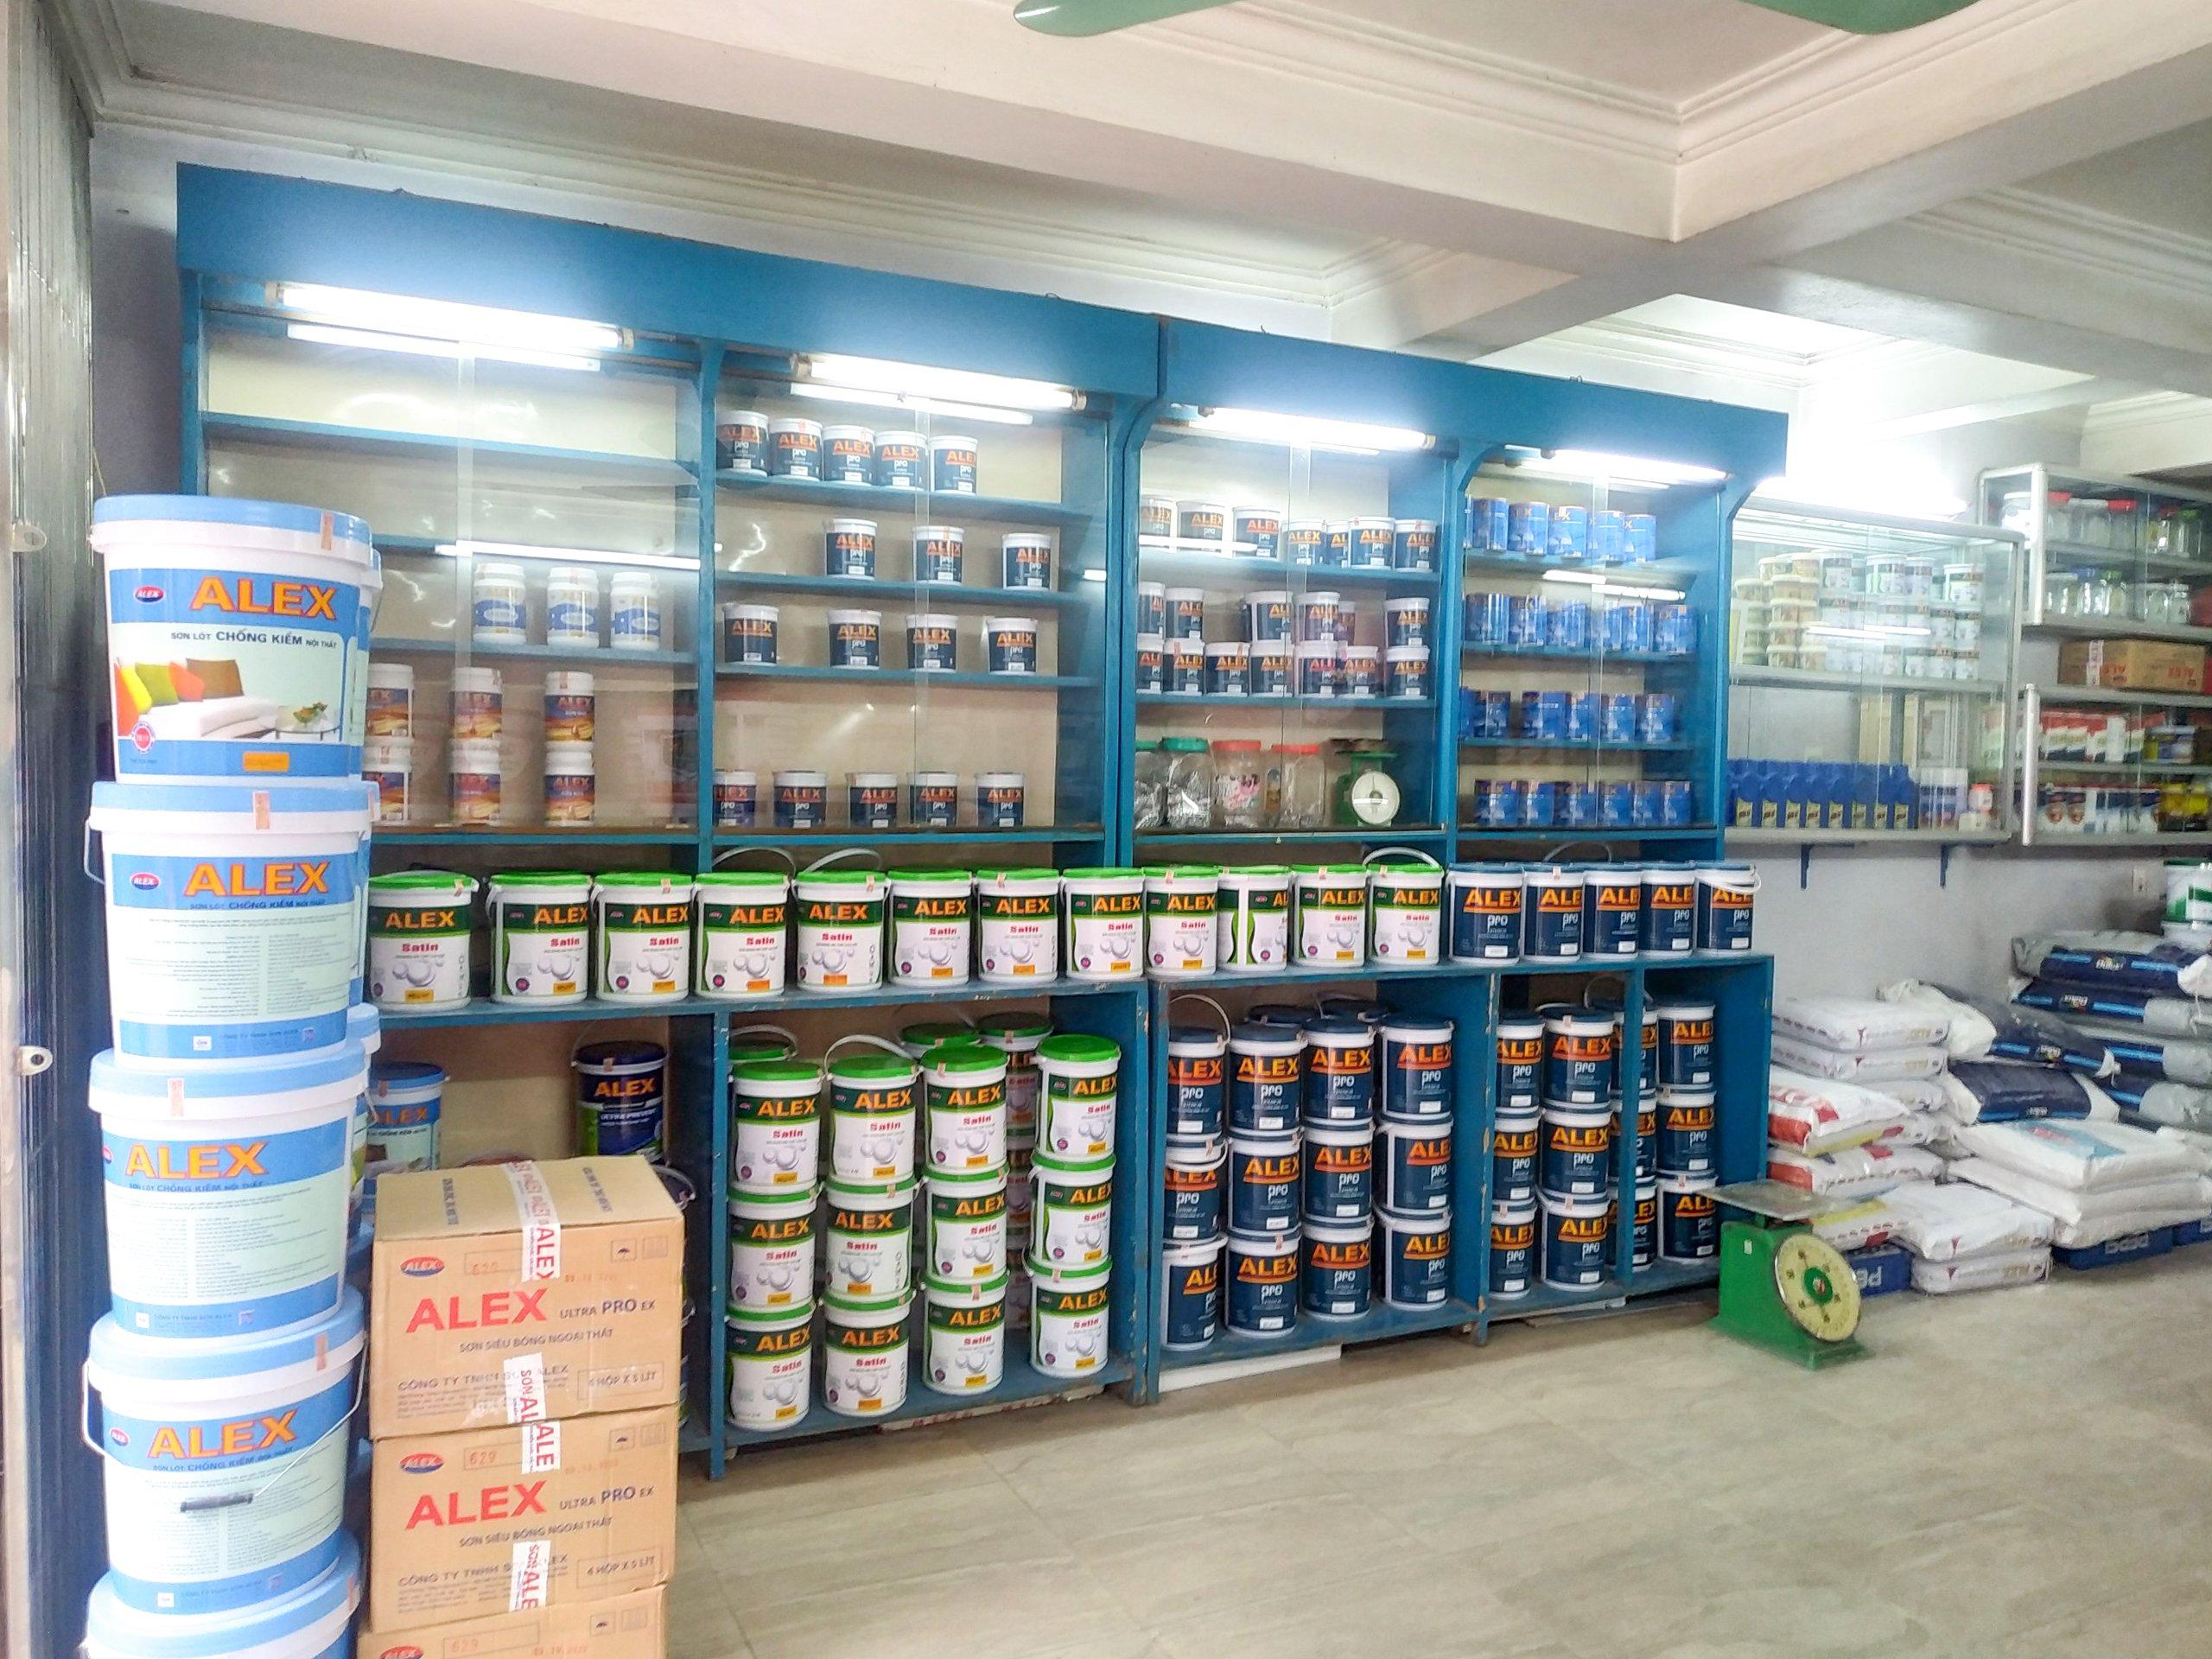
cửa hàng này bán chủ yếu là các loại sơn